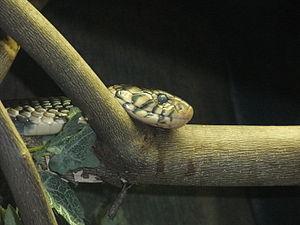
Naja melanoleuca, appelé en français cobra des forêts ou cobra noir et blanc, est une espèce de serpents de la famille des Elapidae. C'est la plus grande espèce du genre Naja, avec une longueur allant jusqu'à 3,1 mètres. Bien qu'il préfère les forêts de plaine et les savanes humides, ce cobra est capable de s'adapter et peut être rencontré dans des climats plus secs au sein de son aire de répartition géographique. C'est un très bon nageur, souvent considéré comme semi-aquatique. Le Cobra des forêts a des habitudes alimentaires généralistes, ayant un régime alimentaire très varié, allant de quelques gros insectes à de petits mammifères et autres reptiles. Cette espèce est alerte, nerveuse et est considérée comme un serpent très dangereux. Lorsqu'il est acculé, il prend la posture d'alerte typique des cobras en soulevant son corps au-dessus du sol, déployant une étroite collerette et sifflant bruyamment. Les morsures de ce serpent sont moins fréquentes chez l'Homme que pour les autres cobras africains en raison de divers facteurs, mais sa morsure demeure très grave et peut être mortelle.